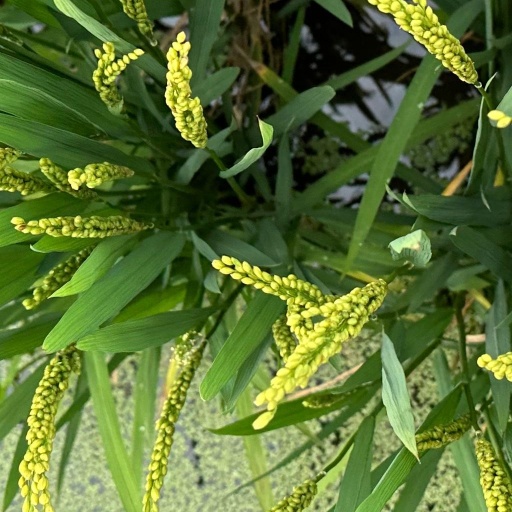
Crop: rice